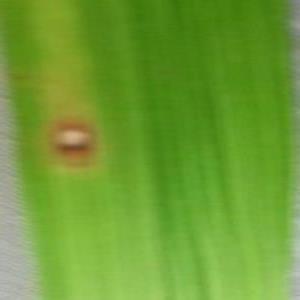
Disease: Blast